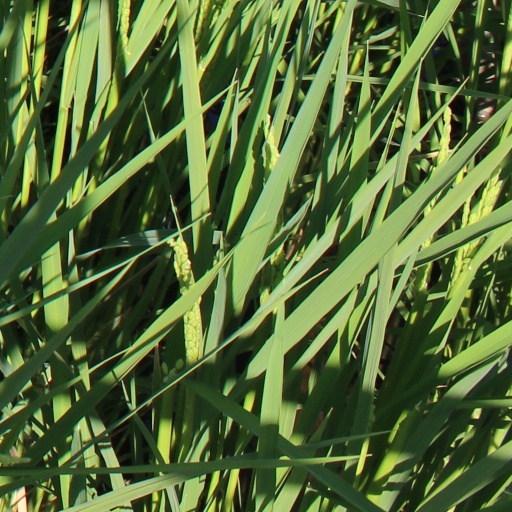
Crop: rice